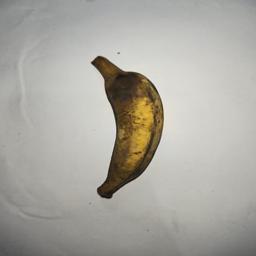
Ripeness: Overripe